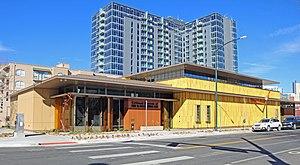
Le Kirkland Museum of Fine & Decorative Art est un musée d'art situé à Denver, dans le Colorado.